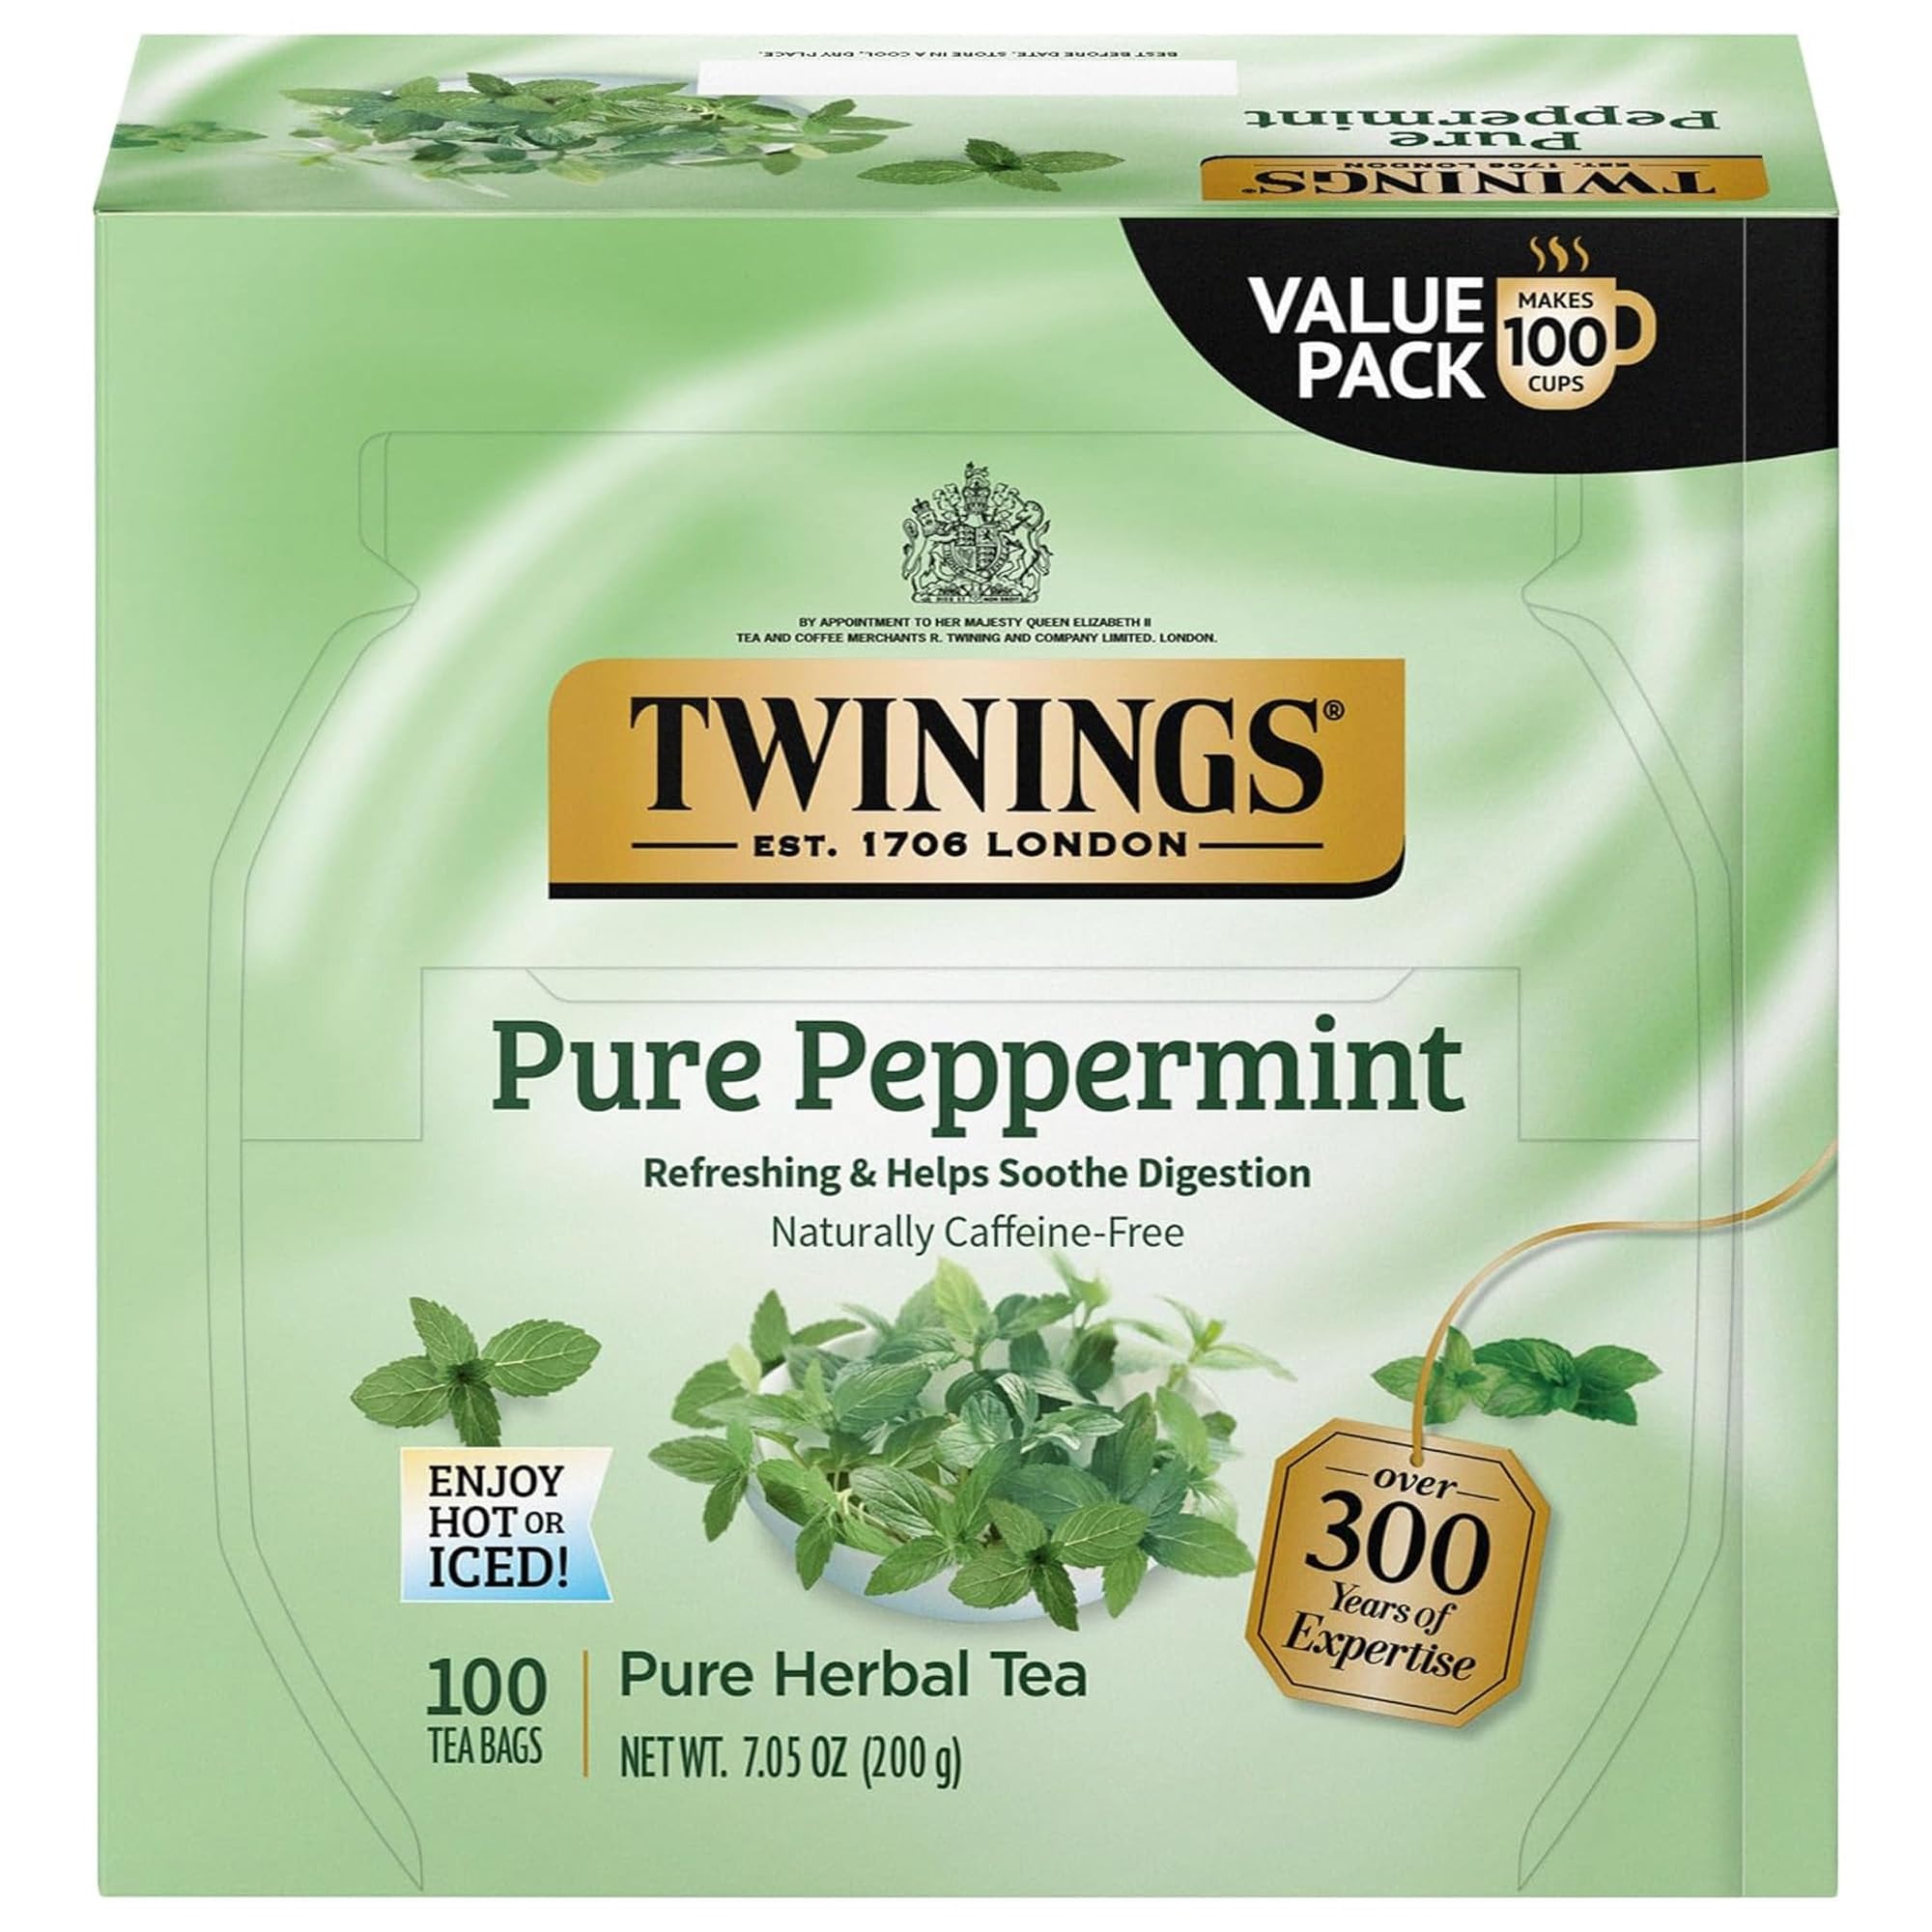
Item Name: Twinings Pure Peppermint Herbal Tea Individually Wrapped Bags, 100 Count (Pack of 1), Fresh Minty Flavour, Naturally Caffeine-Free, Enjoy Hot or Iced | Packaging May Vary
Bullet Point 1: Twinings Pure Peppermint, 100 Individually Wrapped Tea Bags, Fresh Minty Flavour, Naturally Caffeine Free
Bullet Point 2: PEPPERMINT TEA: Refreshing herbal tea expertly blended using only pure peppermint to deliver an invigorating tea with an uplifting aroma and fresh mint taste; Naturally Caffeine Free Herbal, 100 Tea Bags
Bullet Point 3: DID YOU KNOW: Herbal "tea" isn't technically tea, as it's not from the Camellia Sinensis plant; "tisane" or "infusion" is a better name; Made from fruit, herbs & spices.
Bullet Point 4: HOT TEA: Pour boiling water over tea bag, steep for 3-4 minutes, remove and enjoy!
Bullet Point 5: ICED TEA: Fill half a pitcher with boiling water, steep 4 tea bags for 3 minutes, remove, then add ice to desired strength. Or use 1 tea bag in a heat-resistant glass. Enjoy immediately!
Bullet Point 6: ICED TEA: Fill half a pitcher with boiling water, steep 4 tea bags for 3 minutes, remove, then add ice to desired strength. Or use 1 tea bag in a heat-resistant glass. Enjoy immediately!
Bullet Point 7: DRINK IN LIFE: With a signature blend of tradition and innovation, Twinings encourages tea lovers to "Drink In Life" by taking small steps towards feeling good and living well, one sip at a time
Value: 100.0
Unit: Count

Price: 13.99